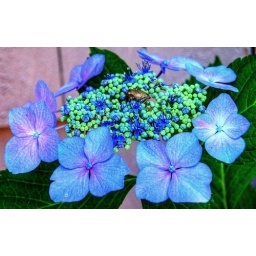
tiny frog in blue flower